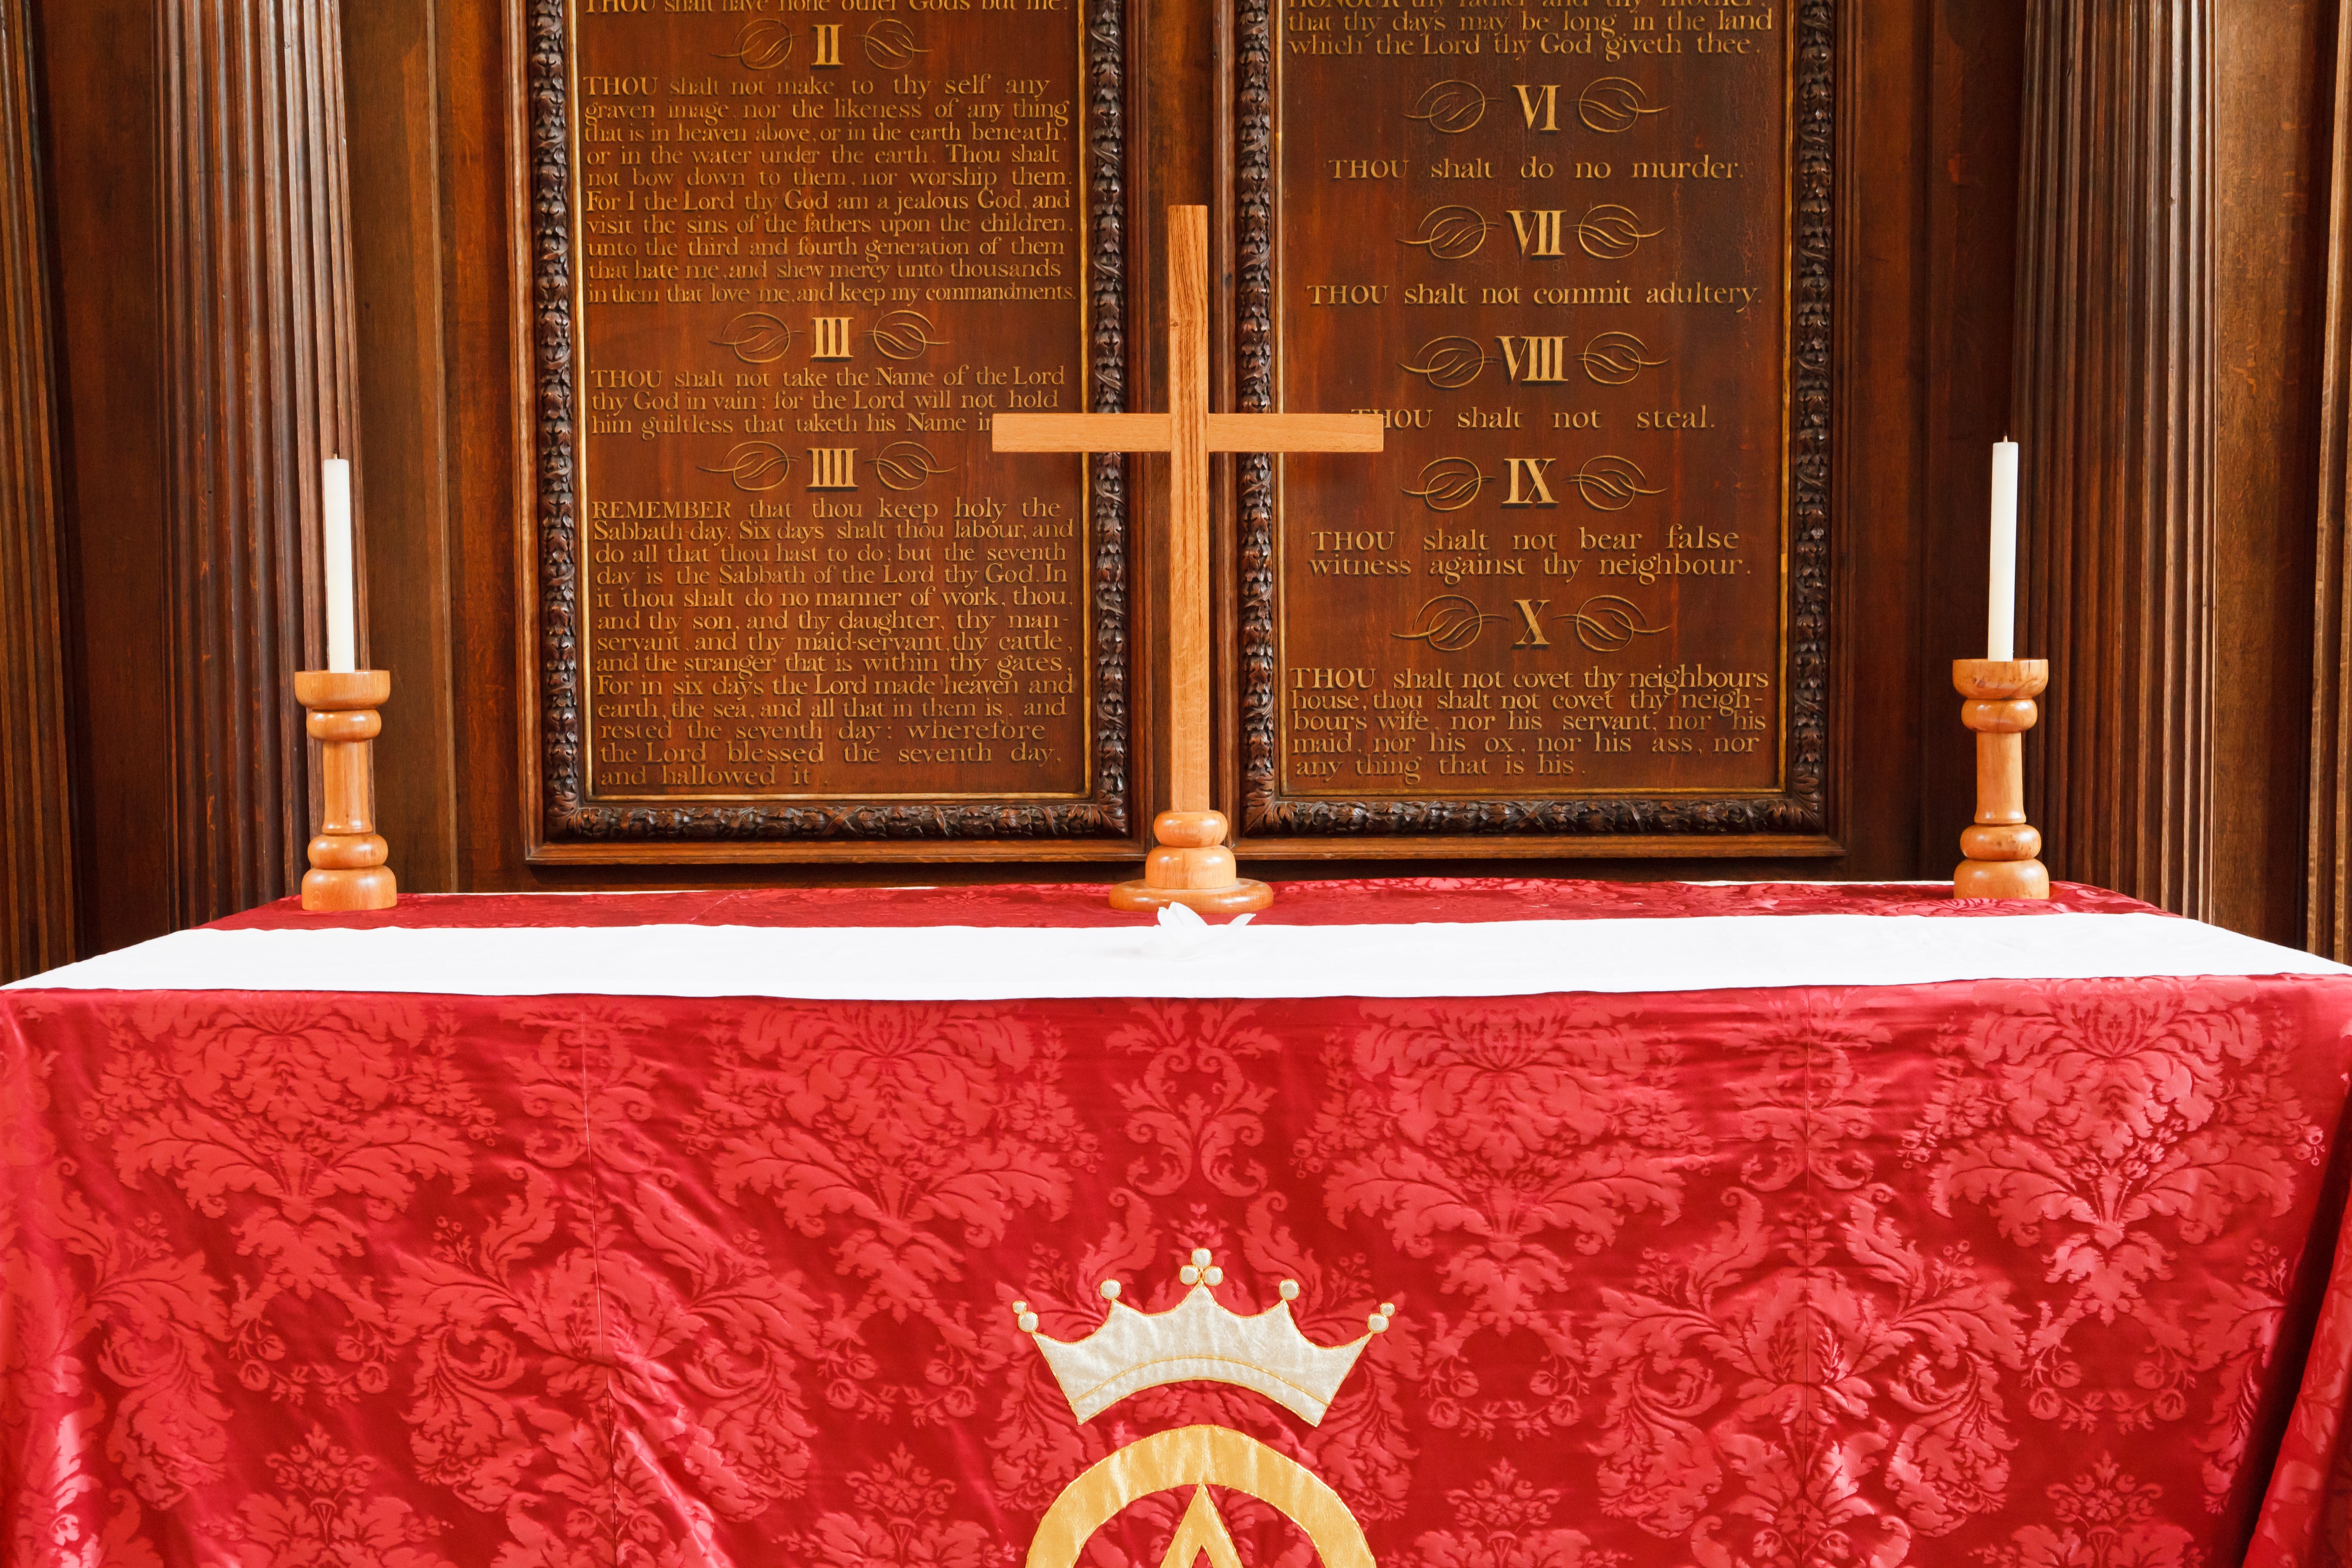
interior, red, symbol, small, religion, church, cross, furniture, room, candle, pray, interior design, textile, religious, catholic, christ, stage, altar, faith, concept, christianity, holy, god, flooring